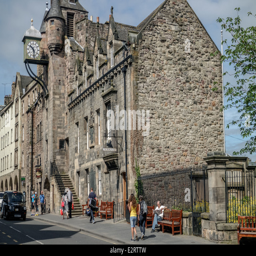
street view of the exterior